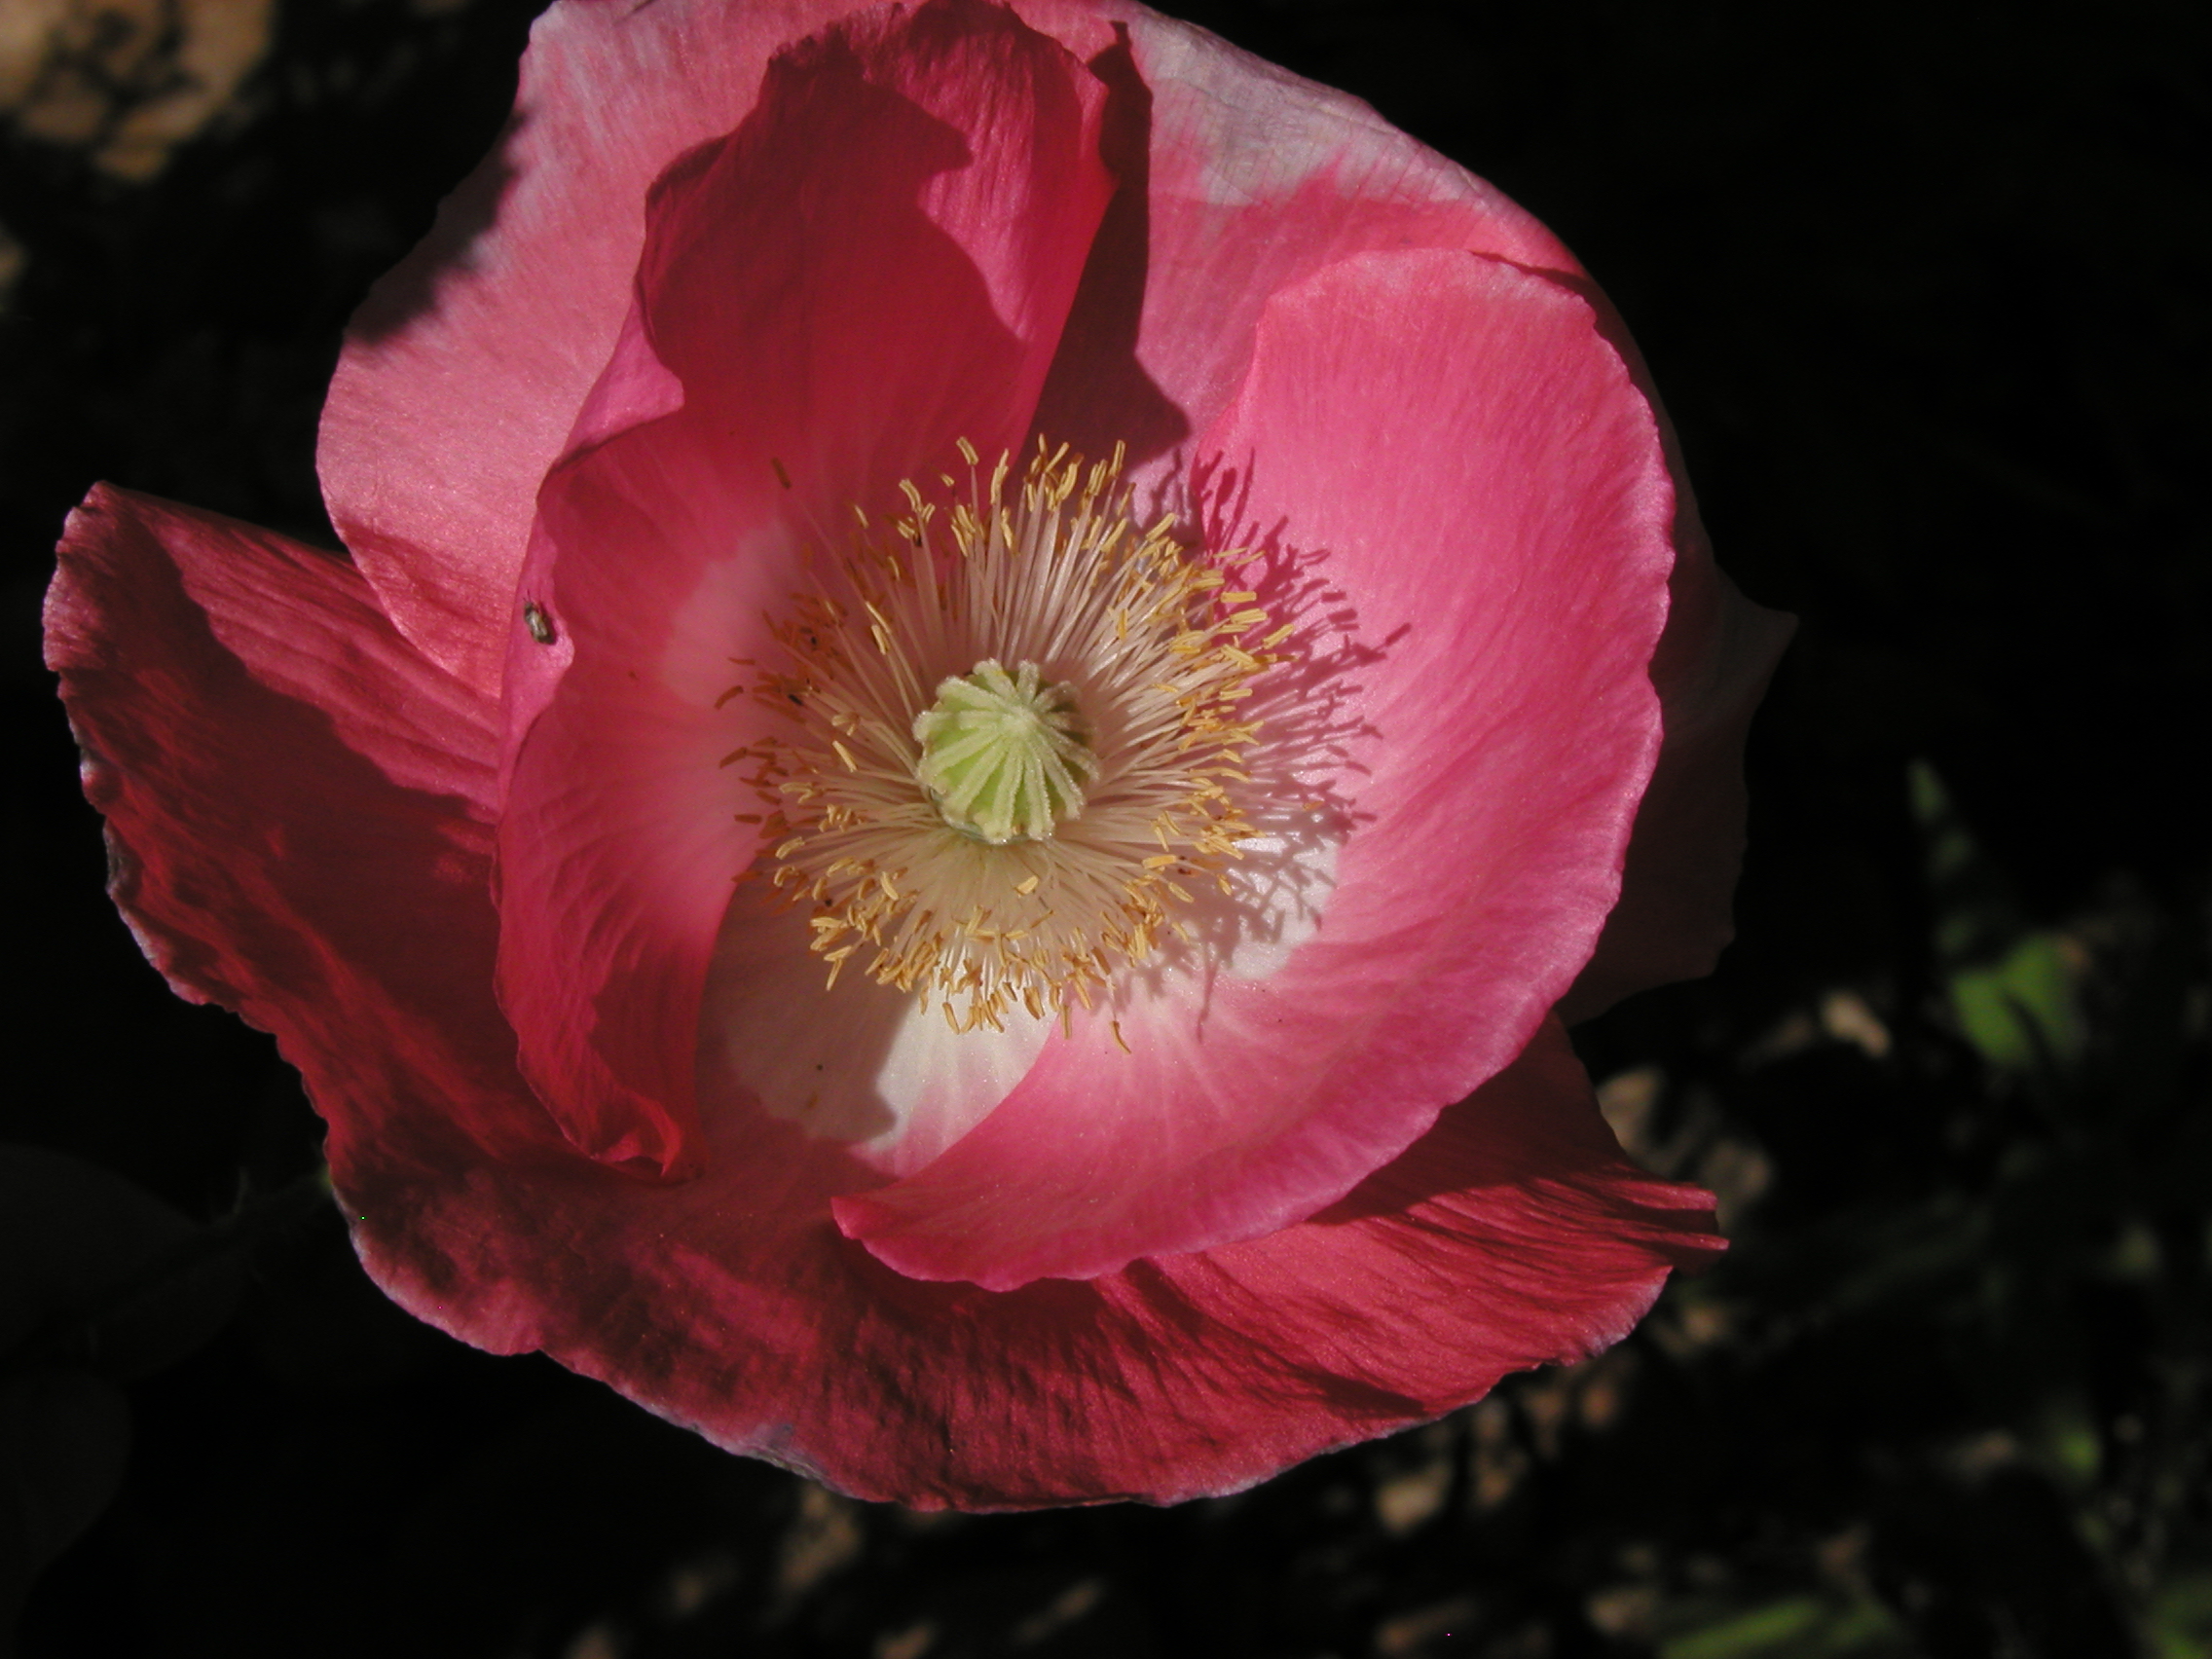
blossom, plant, flower, petal, red, botany, pink, flora, close up, strawberryaz, peony, macro photography, flowering plant, land plant